Cold-weather warfare

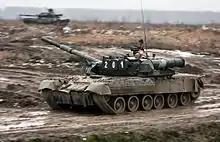
Russian T-80 main battle tank maneuvering in thawing conditions

In its 2016 "Mountain Warfare and Cold Weather Operations" manual, the United States Army defines "cold regions" as "where cold temperatures, unique terrain, and snowfall have a significant effect on military operations for one month or more each year." It describes regions that are either "severely cold" or "moderately cold", each comprising approximately one quarter of the Earth's land mass.